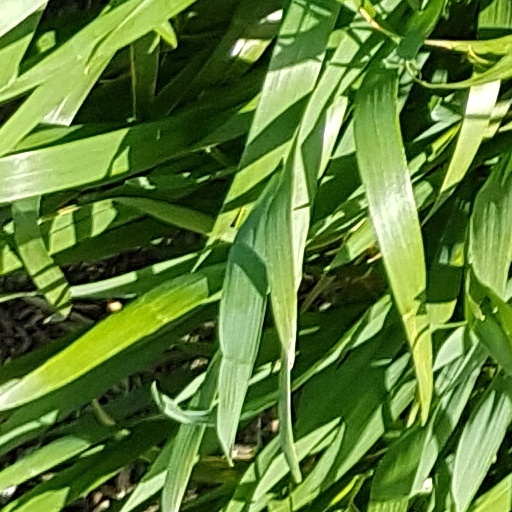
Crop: wheat